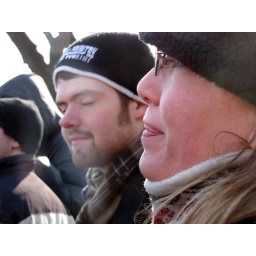
Mary standing in the silver tickets section.